History of Avignon

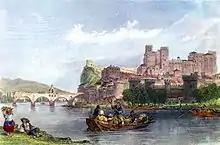
Boats at Avignon (drawing by T. Allom, engraved by E. Brandard).

After the return of the Papacy to Rome, the spiritual and temporal government of Avignon was entrusted to a Legate, usually the Cardinal-nephew. In the Legate's absence, a Vice-Legate (usually a commoner, not a cardinal) governed there. On 7 February 1693, Pope Innocent XII abolished the position of Cardinal-nephew and the office of Legate in Avignon; in 1692 he had made over its temporal government to the Congregation of Avignon. This was a department of the Curia in Rome), with the Cardinal Secretary of State as presiding prefect, exercising its jurisdiction through the Vice-Legate.